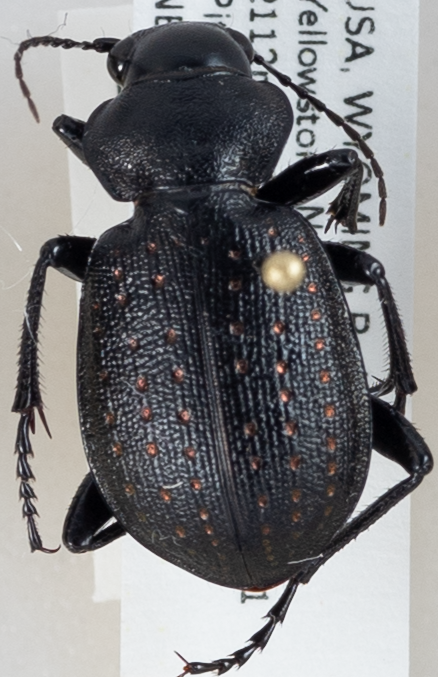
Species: Calosoma calidum
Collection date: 2018-06-28
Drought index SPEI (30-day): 0.814
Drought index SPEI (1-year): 2.09
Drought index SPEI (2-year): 1.106